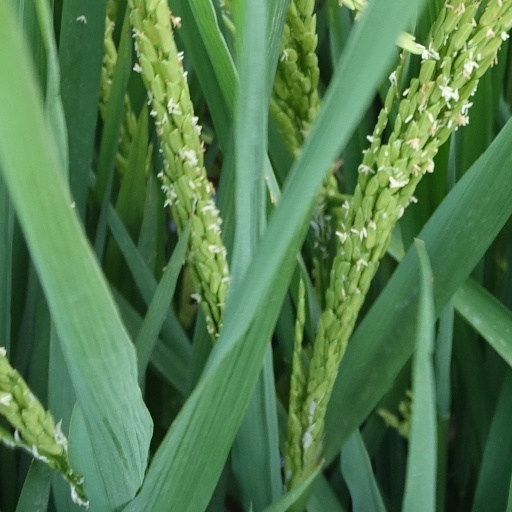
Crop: rice